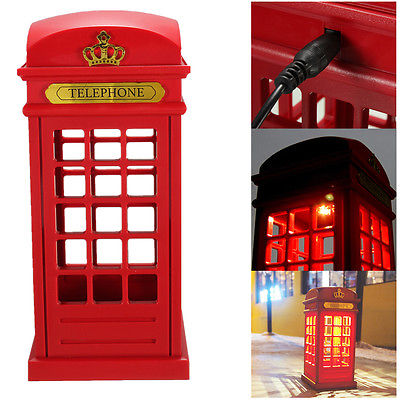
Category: lamp